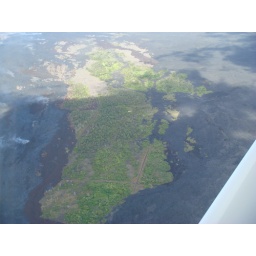
The lava flows have devoured towns and roads over the years, but some houses have survived.